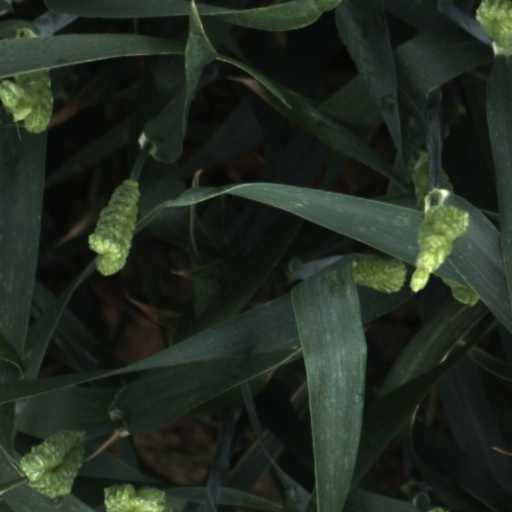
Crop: wheat